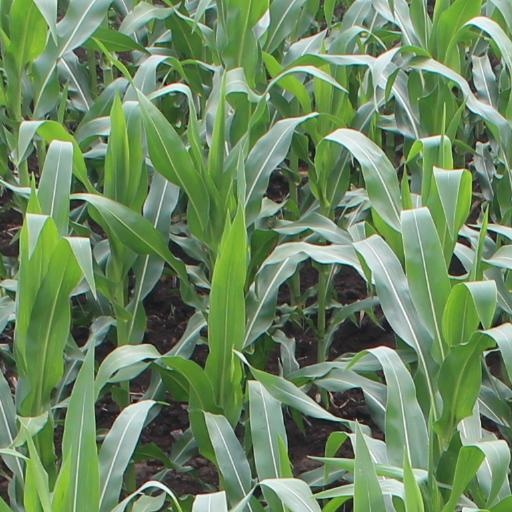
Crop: maize; corn